Narodniks

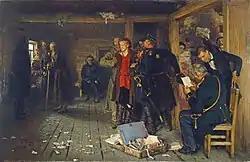
"Arrest of a Propagandist" (1892) by Ilya Repin.

One response to this repression was the formation of Russia's first organized revolutionary party, Narodnaya Volya ("People's Will"), in June 1879. It favoured secret society-led terrorism, justified "as a means of exerting pressure on the government for reform, as the spark that would ignite a vast peasant uprising, and as the inevitable response to the regime's use of violence against the revolutionaries". The attempt to get the peasantry to overthrow the Tsar proved unsuccessful, due to the peasantry's idolisation of the latter as someone "on their side". Narodism therefore developed the practice of terrorism: the peasantry, they believed, had to be shown that the Tsar was not supernatural, and could be killed. This theory, called "direct struggle", intended "uninterrupted demonstration of the possibility of struggling against the government, in this manner lifting the revolutionary spirit of the people and its faith in the success of the cause, and organising those capable of fighting". On March 1, 1881, they succeeded in assassinating Alexander II. This act backfired on a political level, because the peasantry were generally horrified by the murder, and the government had many Narodnaya Volya leaders hanged, leaving the group unorganized and ineffective.